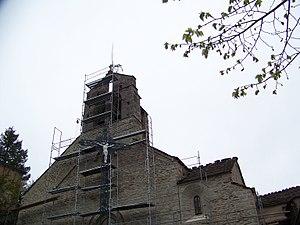
église de Beaumont en réfection
Beaumont est une commune française, située dans le département de l'Ardèche en région Auvergne-Rhône-Alpes.